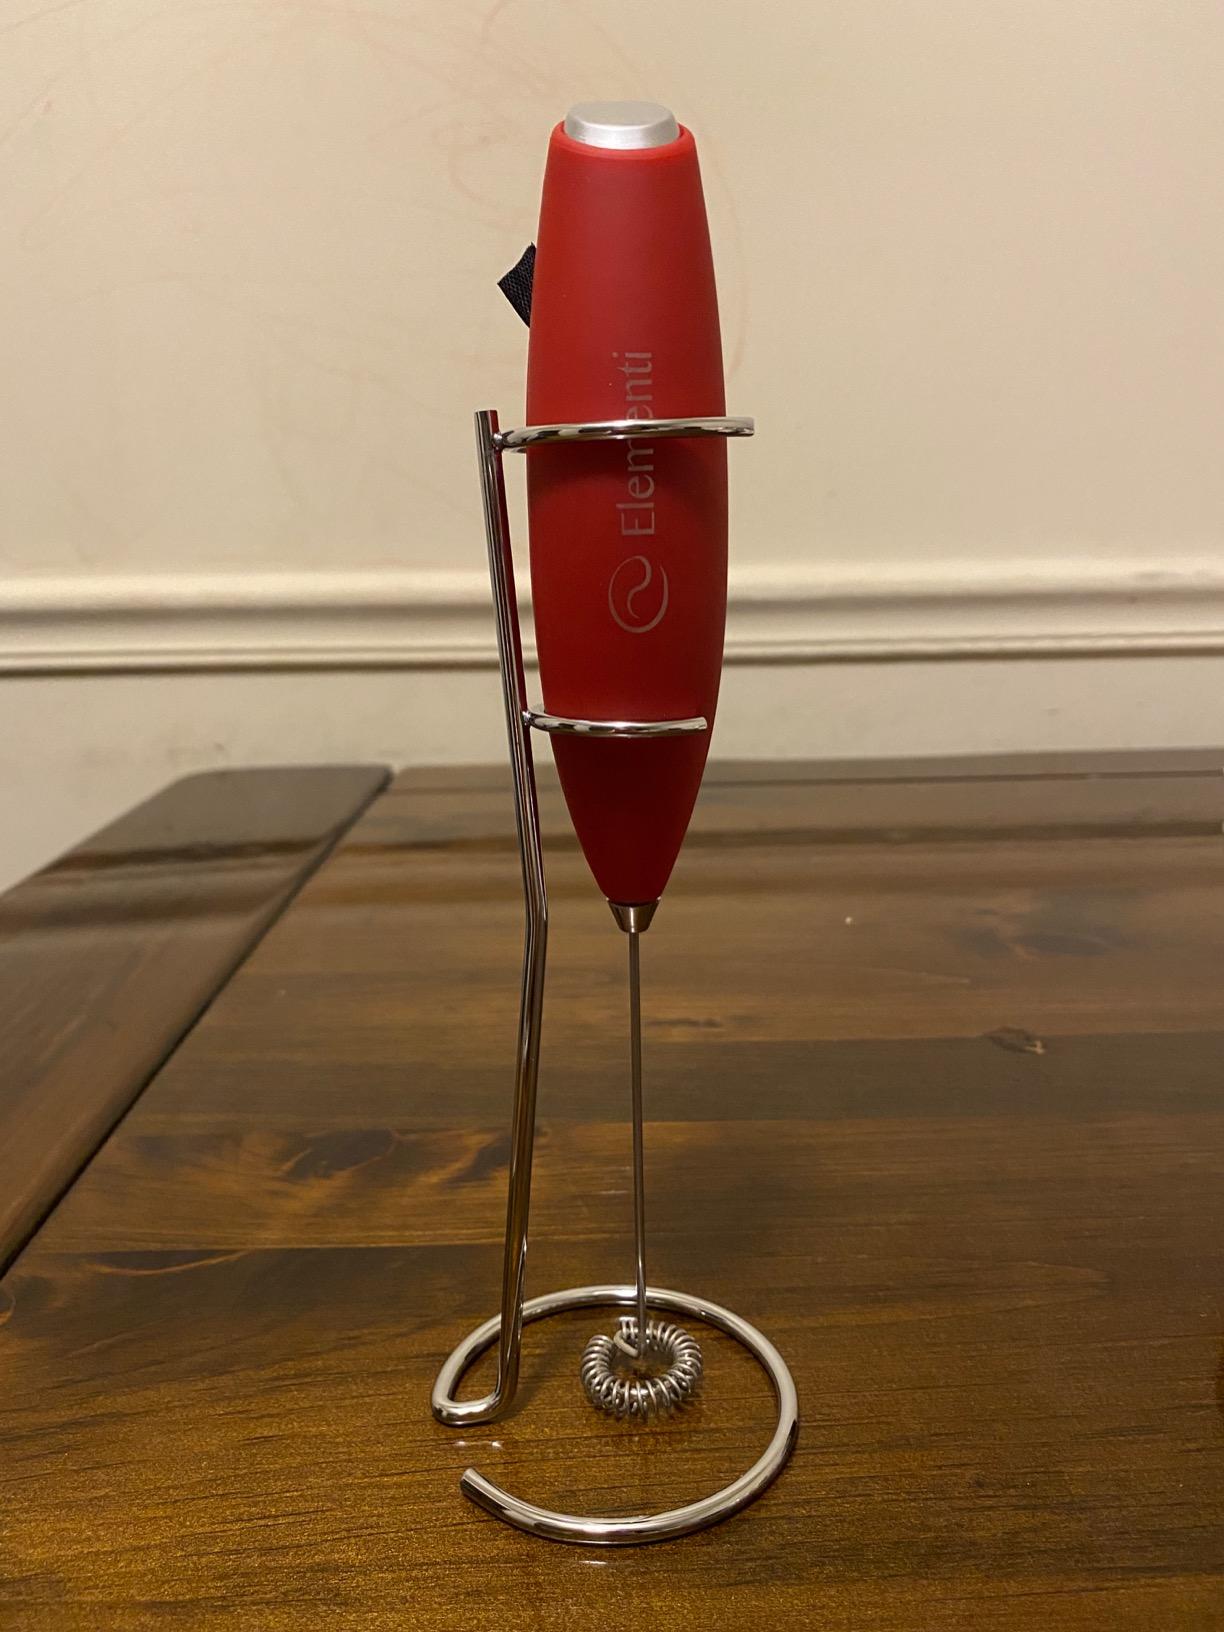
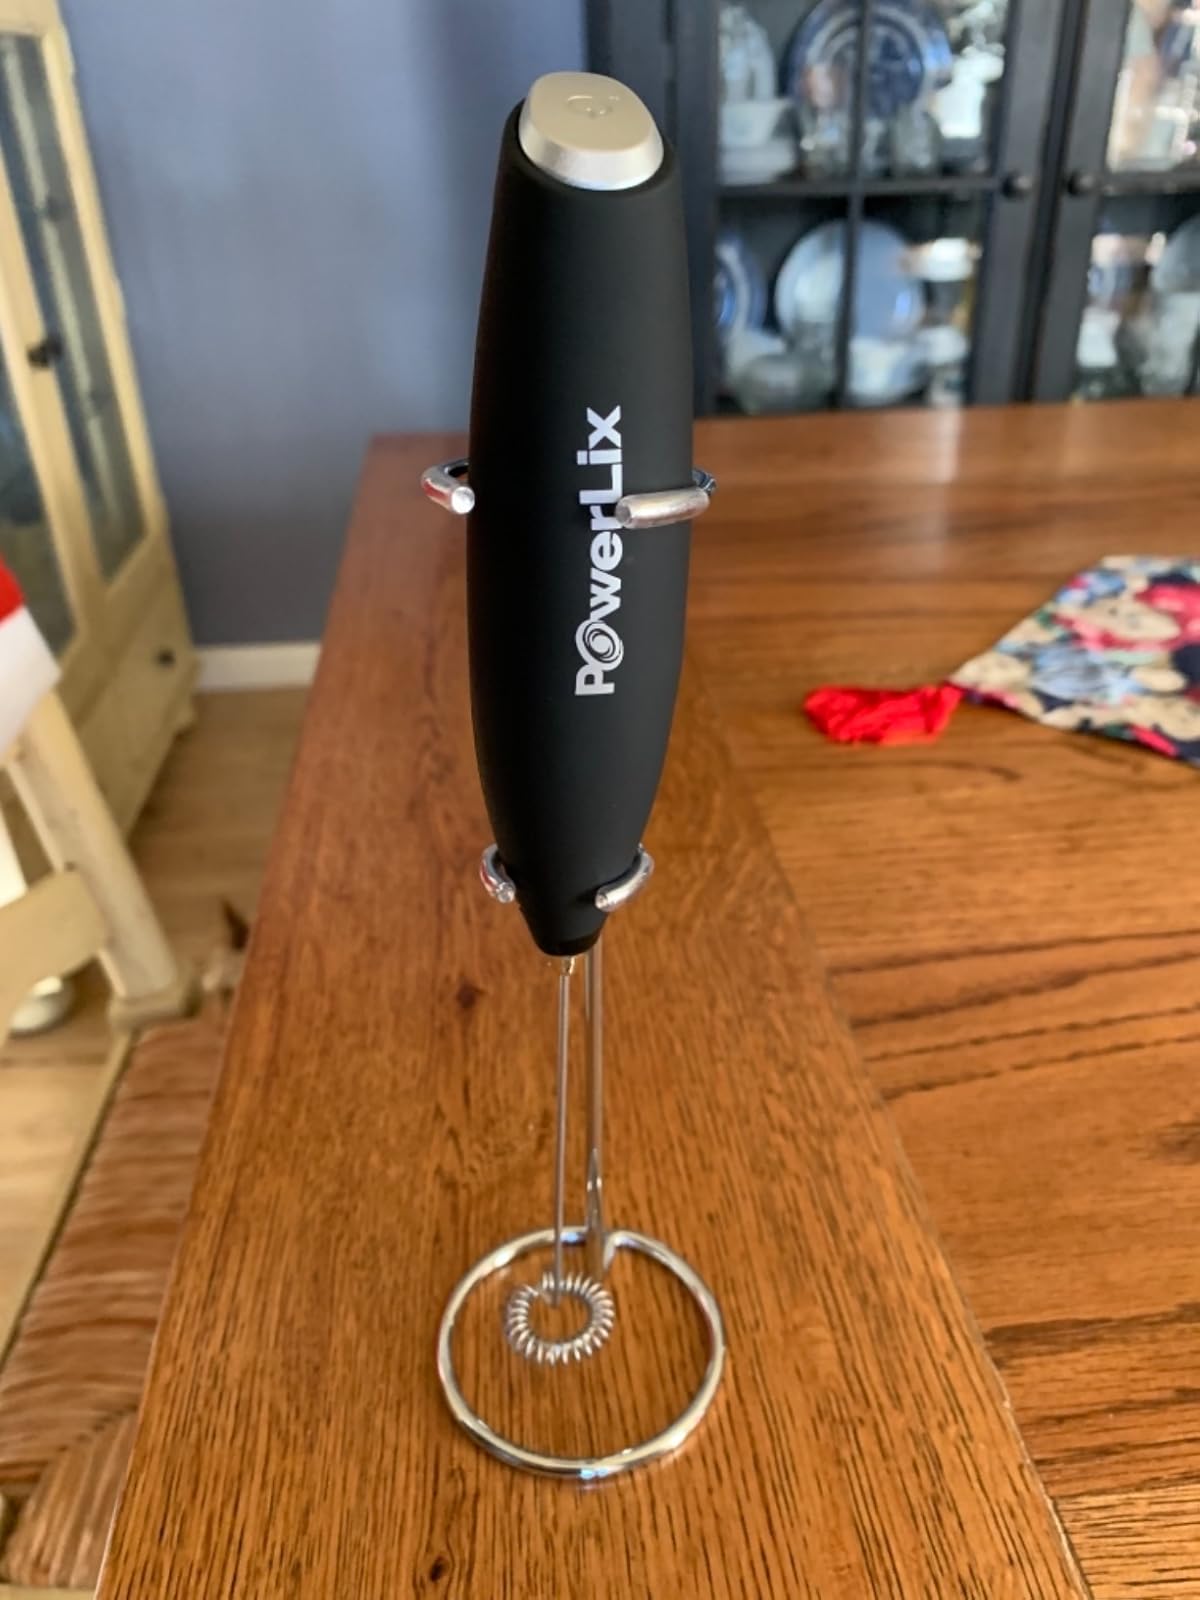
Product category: items_mixer
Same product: no